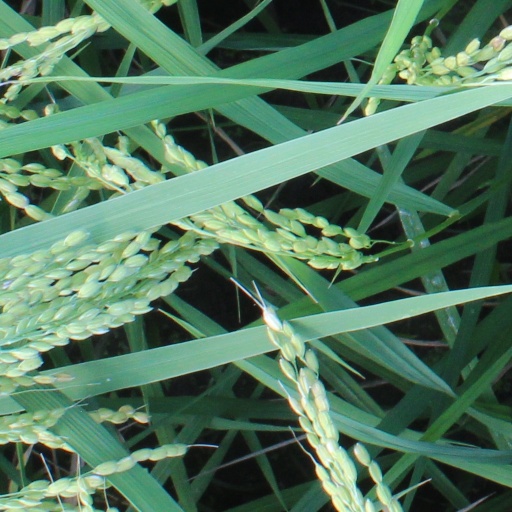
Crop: rice